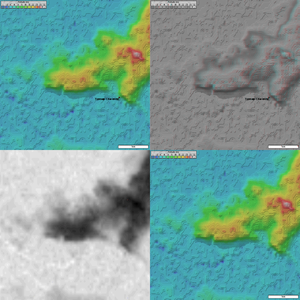
4 images topographique (5 km de coté) de Tonnay-Charente prisent par la mission SRTM. Image topographique + position des villes image topographique en relief + position des villes image topographique en niveau de gris (utile pour displacement map dans les logiciel 3D) Image topographique sans les villes Générée par le logiciel Radiomobile à partir des données domaine public de la mission SRTM de la NASA.
Tonnay-Charente est une commune du Sud-Ouest de la France située dans le département de la Charente-Maritime. Ses habitants sont appelés les Tonnacquois et les Tonnacquoises.